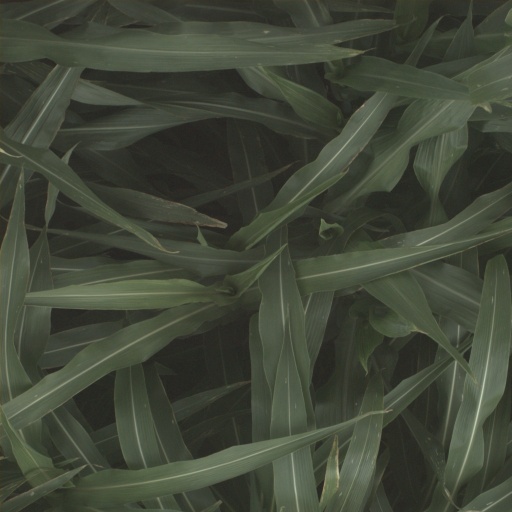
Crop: sorghum